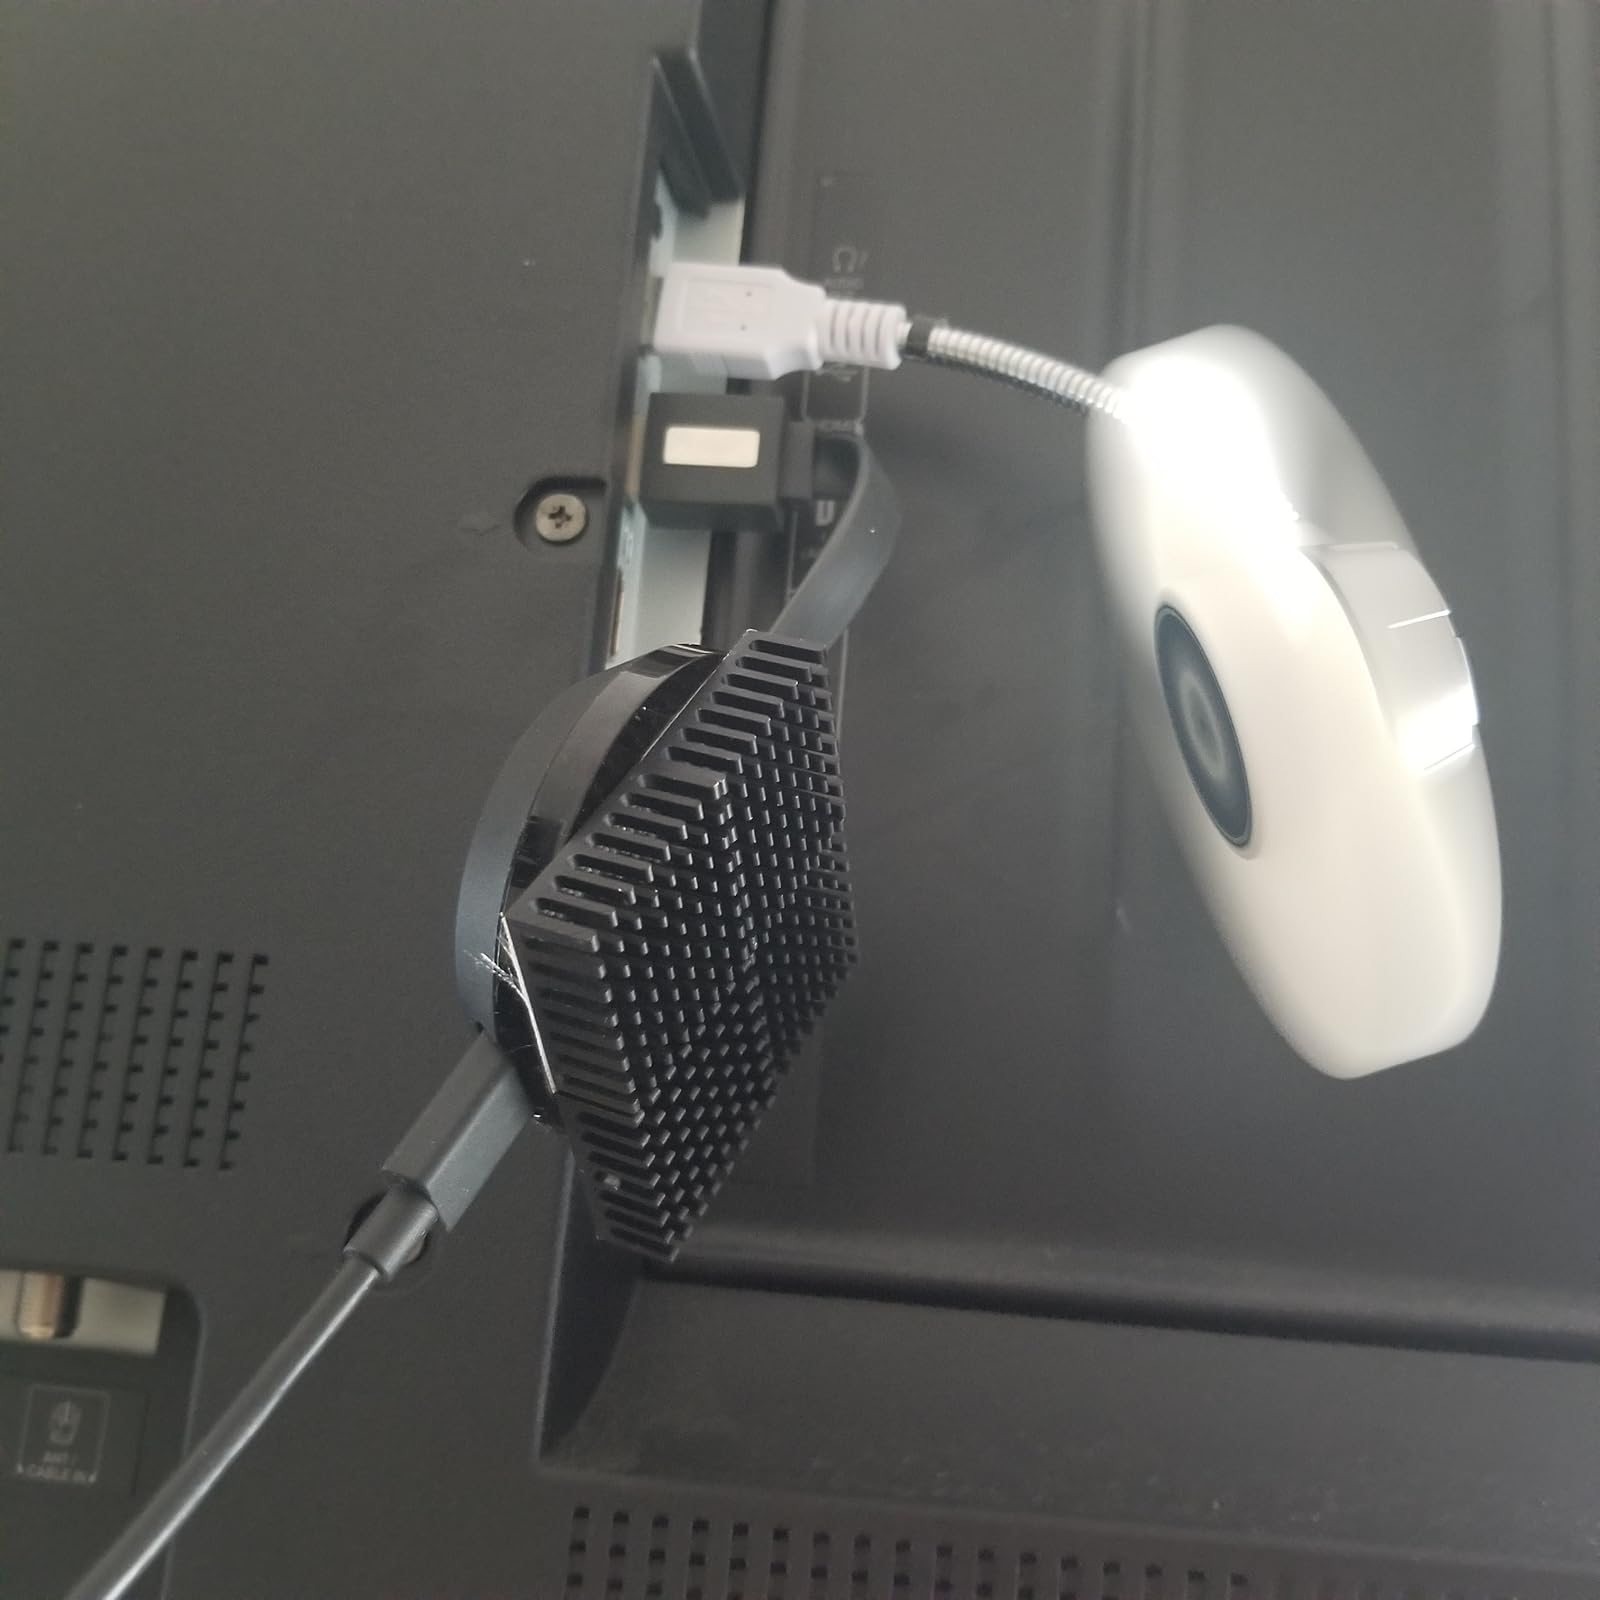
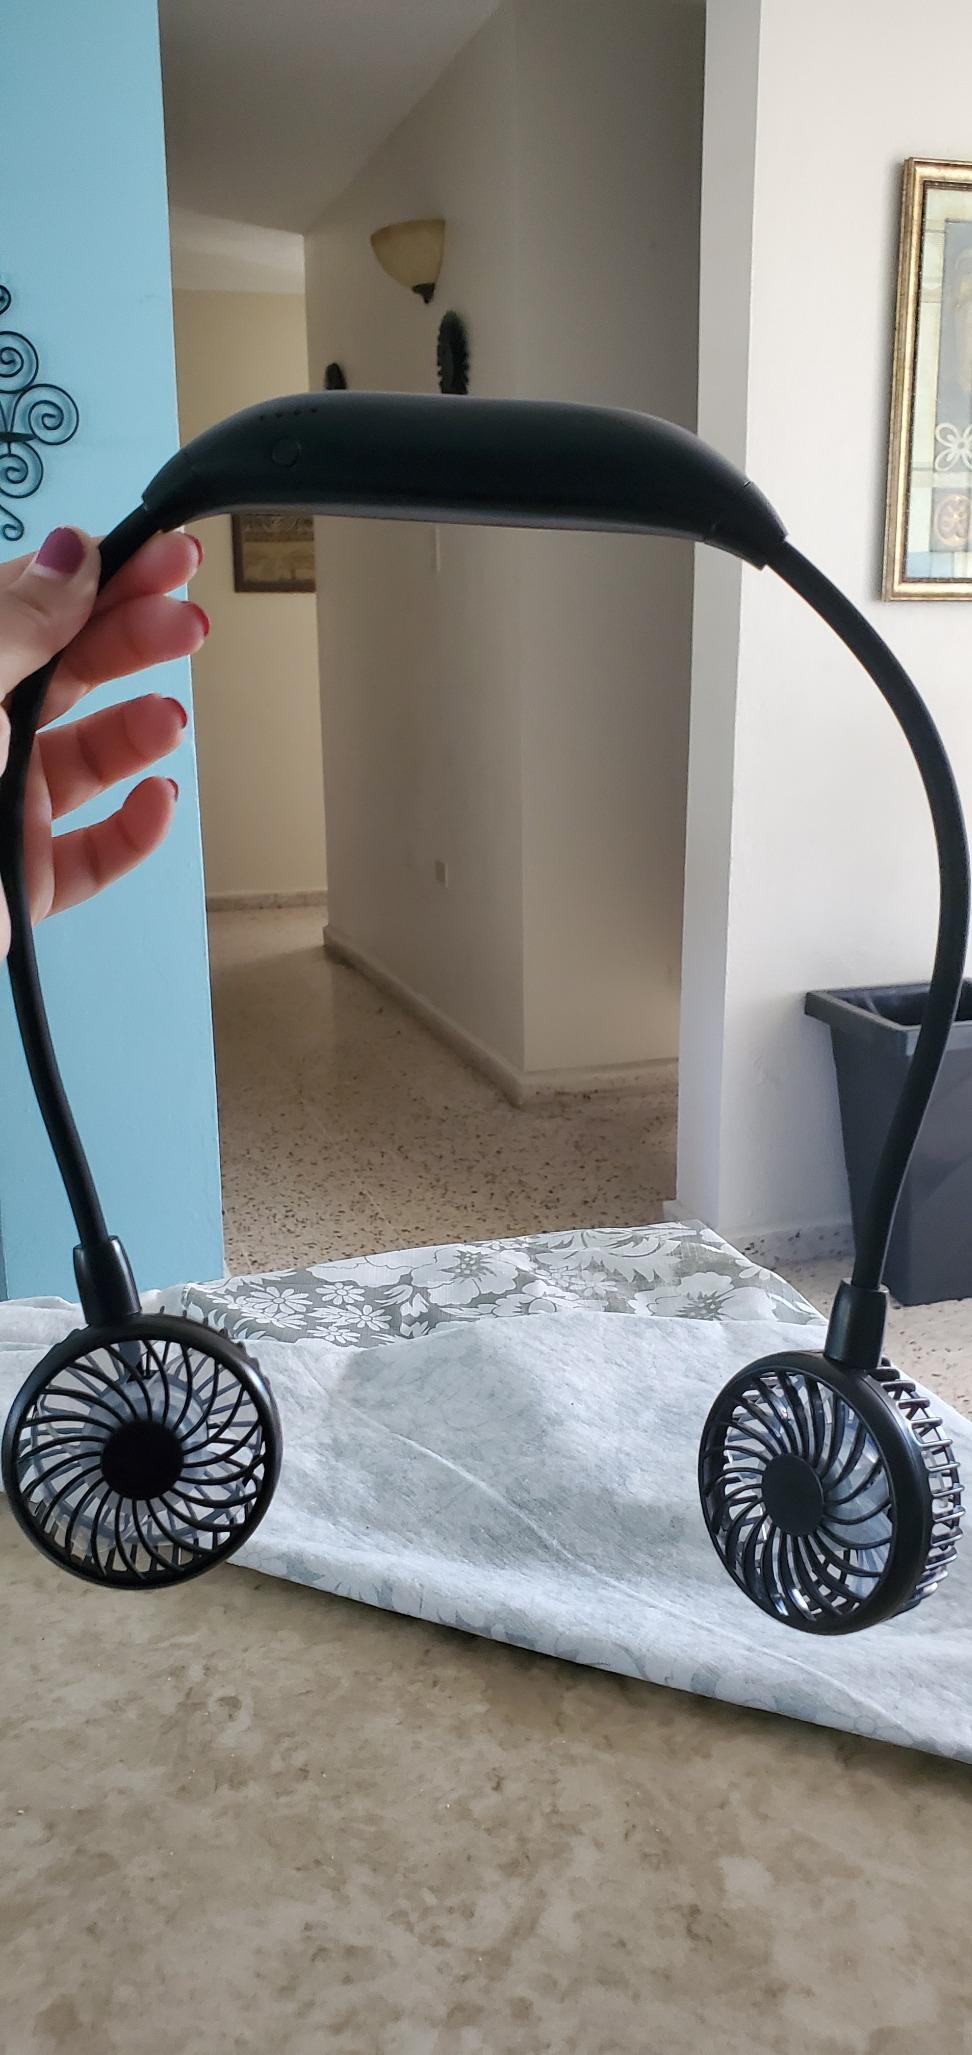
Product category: fan
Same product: no